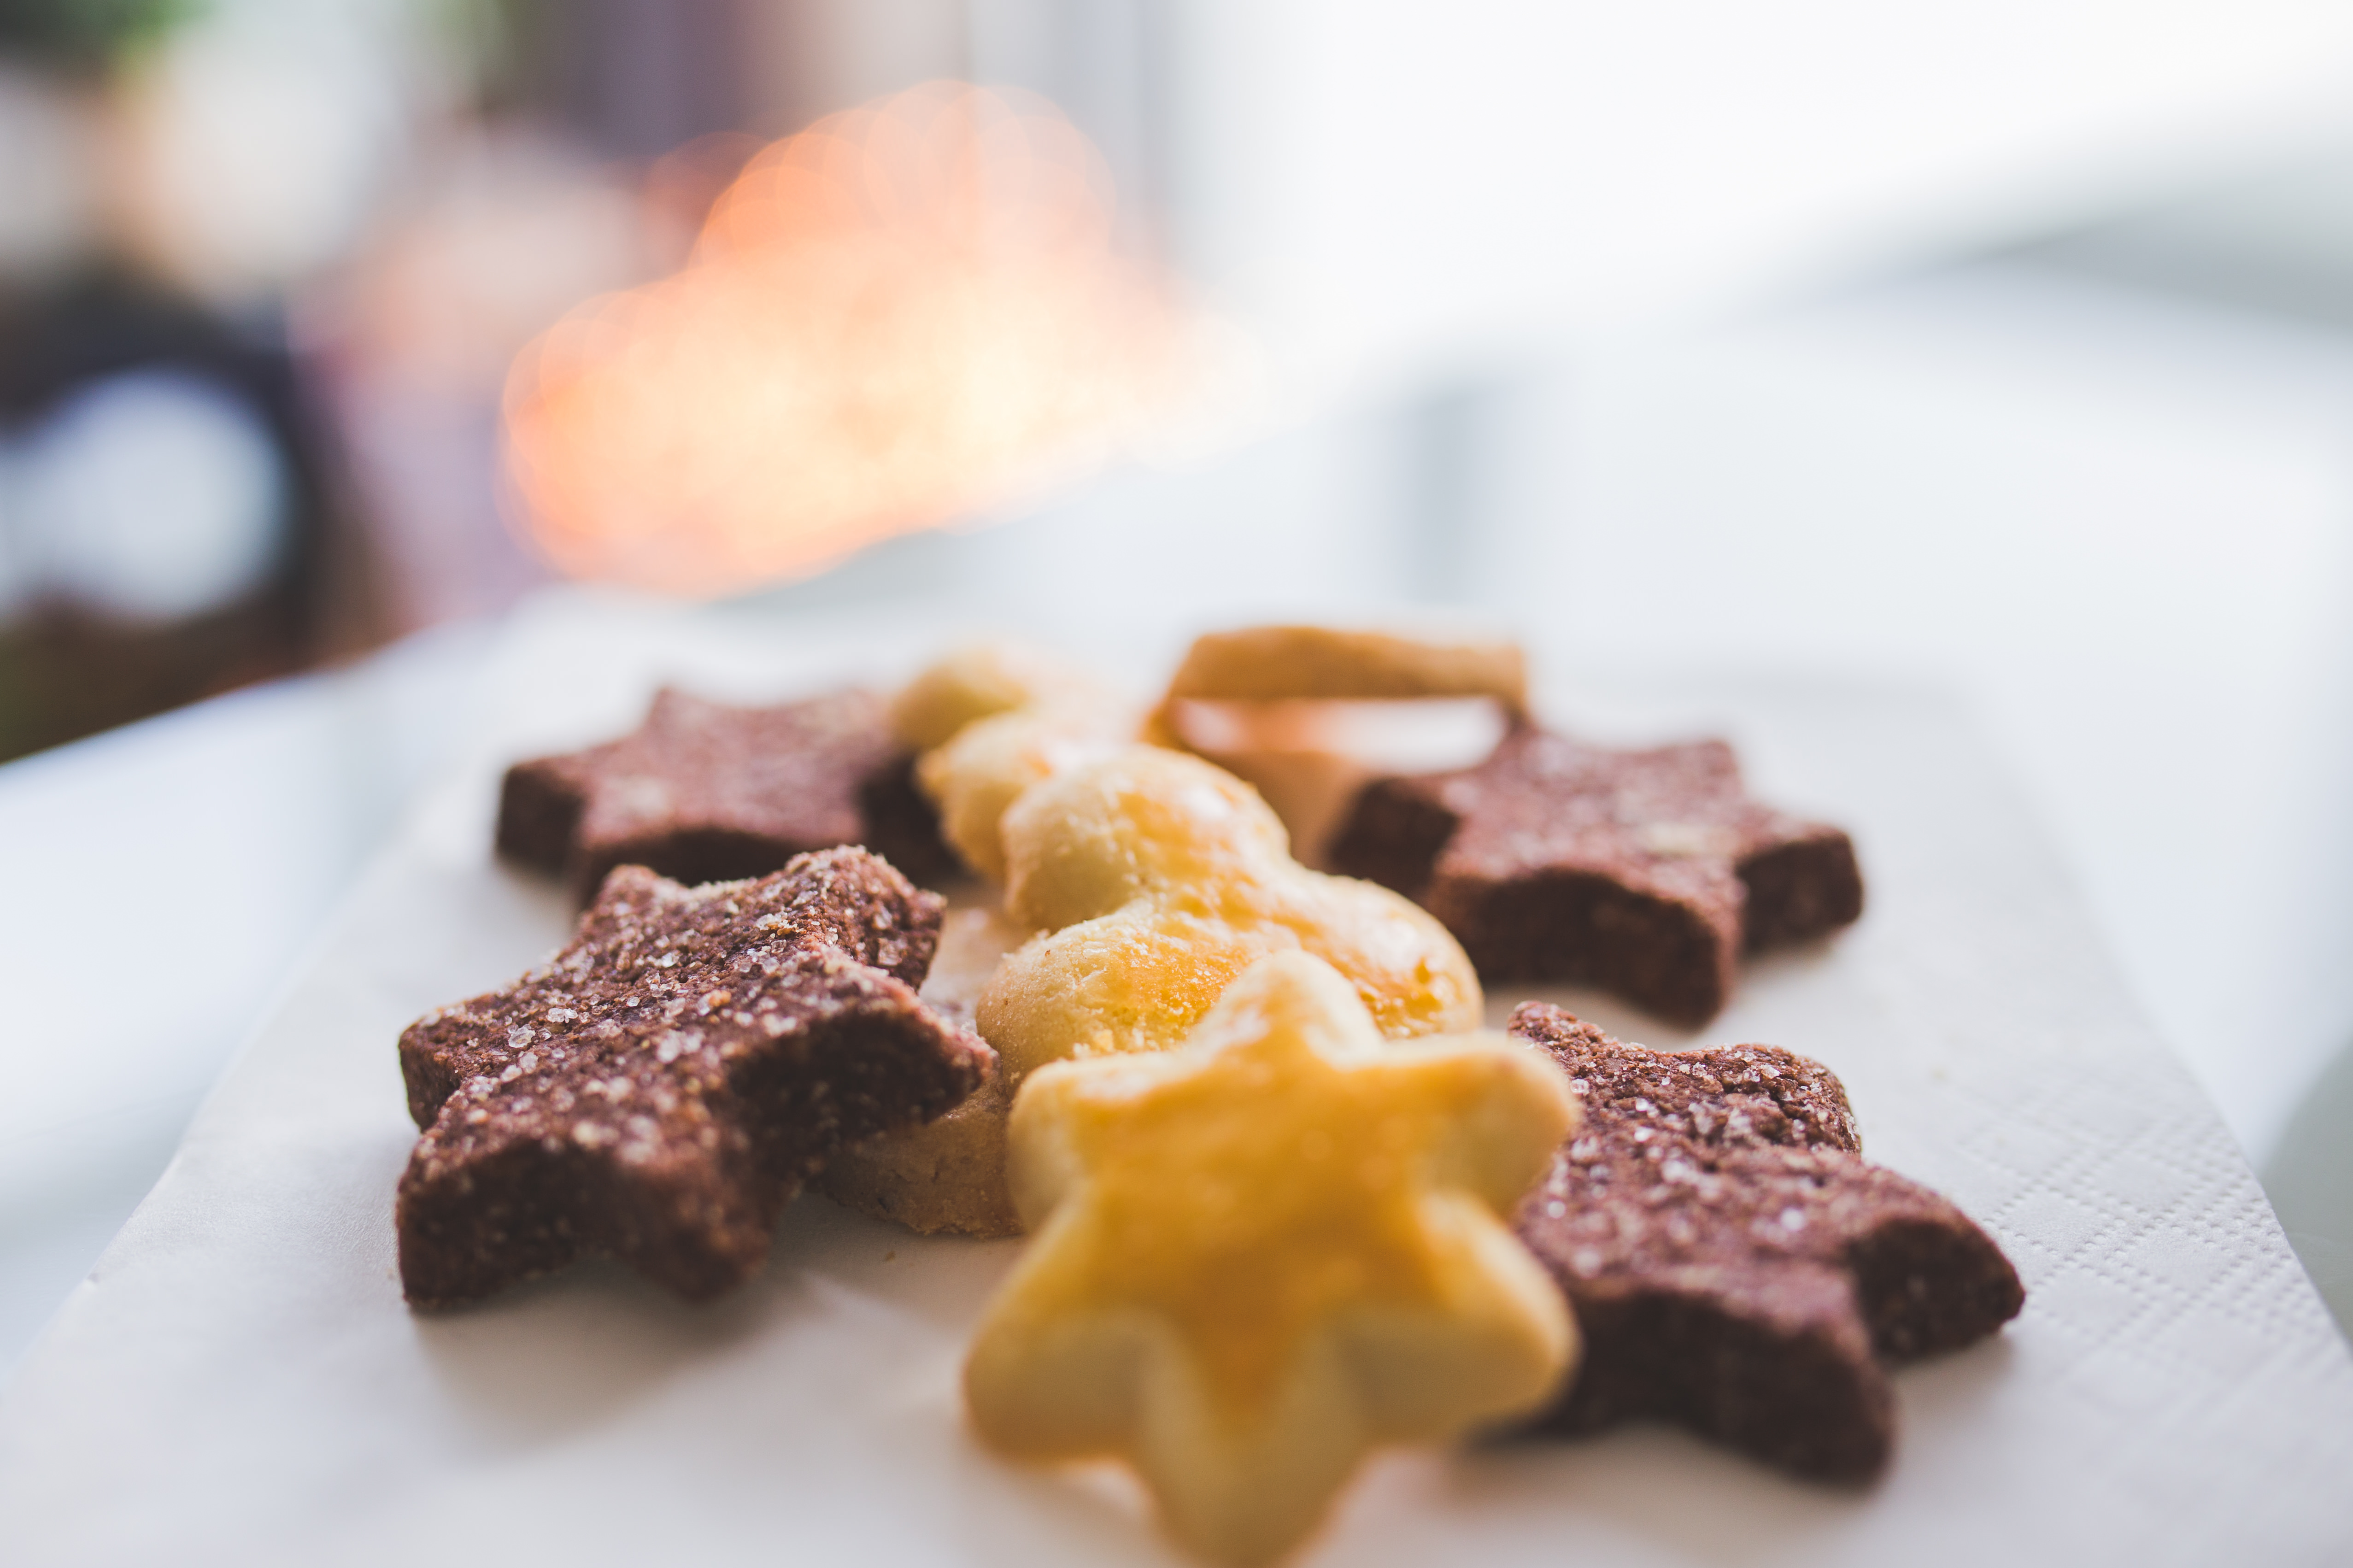
sweet, dish, meal, food, produce, breakfast, chocolate, baking, biscuit, dessert, waffle, cuisine, fudge, cookies, sugar, stars, sweetness, flavor, snack food, chocolate brownie